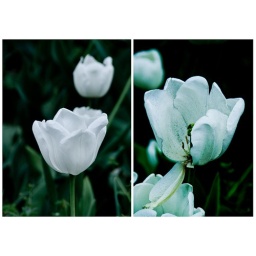
Being a white tulip on a busy road in London isn't the easiest task...